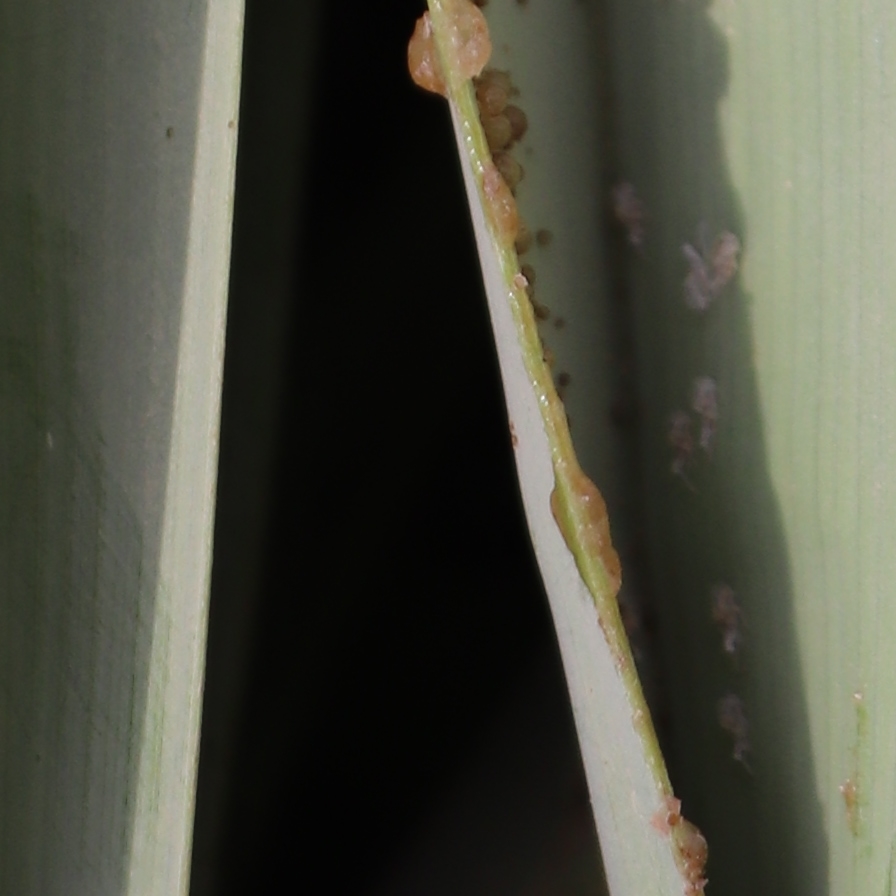
Label: Dubas